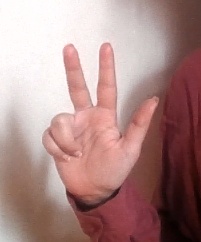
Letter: al